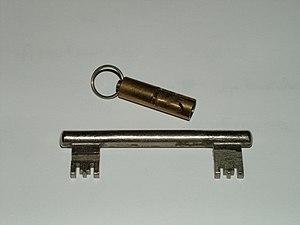
La clé berlinoise est un type de clé de serrure très particulier propre à la ville de Berlin, en Allemagne.
Le panneton est la partie d'une clé qui permet de déverrouiller la serrure en y insérant le clé et en la tournant.